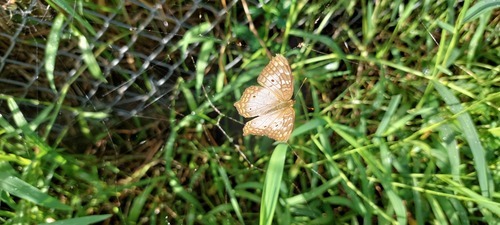
Scientific name: Anartia jatrophae
Common name: White peacock
Family: Nymphalidae
Order: Lepidoptera
Pollinator type: Primary pollinator
Habitat: Gardens, parks, and open areas
Geographic range: Southern United States to Argentina
Conservation status: Least Concern